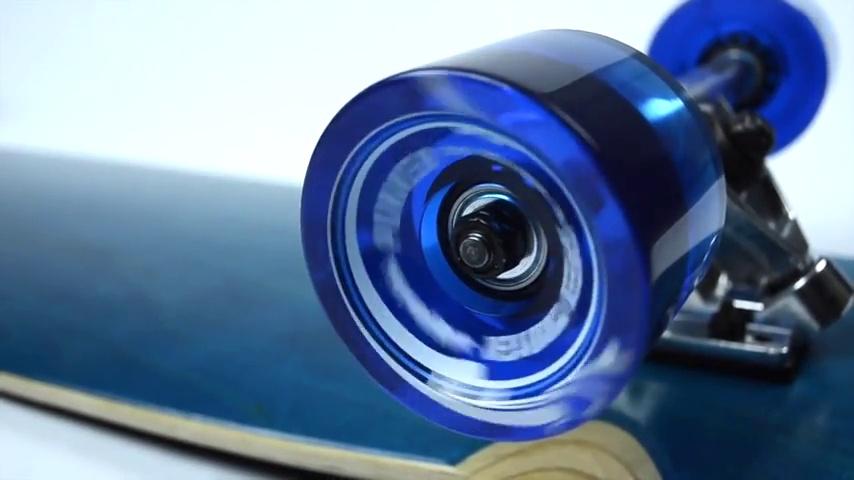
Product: Yocaher Blank/Checker Complete Kicktail Skateboards Longboard Cruiser Black Widow Premium 80A Grip Tape Aluminum Truck ABEC7 Bearing 70mm Skateboard Wheels
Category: Sports & Outdoors | Outdoor Recreation | Skates, Skateboards & Scooters | Skateboarding | Standard Skateboards & Longboards | Longboards
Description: Size: 40" X 9.75".
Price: $58.99 - $65.99
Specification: Product Dimensions:         40 x 9 x 5.5 inches ; 8 pounds    |Shipping Weight: 7.2 pounds (View shipping rates and policies)|Domestic Shipping: Item can be shipped within U.S.|International Shipping: This item is not eligible for international shipping.  Learn More|ASIN: B00KJNF4CW|Item model number: 01061K-Natural-40"|    #146    in Longboards Skateboard